Philena McKeen

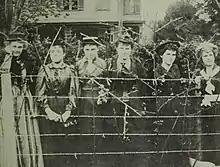
McKeen's fence ca. 1874

Abbot teachers stayed longer and became more invested in the school. They advocated for improvements that would fill in the gaps left by McKeen in the early years of her tenure. She welcomed these changes. Samuel Morse Downs, a music teacher, secured twelve pianos for the school. Additionally, she worked with colleagues to raise money for her own ideas. She purchased specimens for botany and zoological courses. McKeen worked with Edwards Amasa Park to purchase a statue for art history. In 1875, McKeen purchased a telescope and observatory with funds raised by Mary Belcher, a Latin and astronomy teacher.